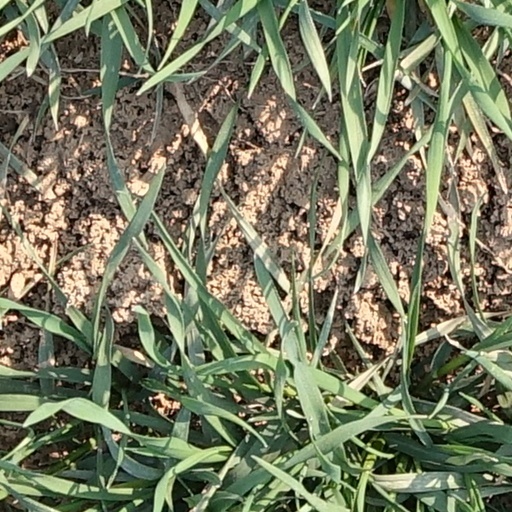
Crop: wheat